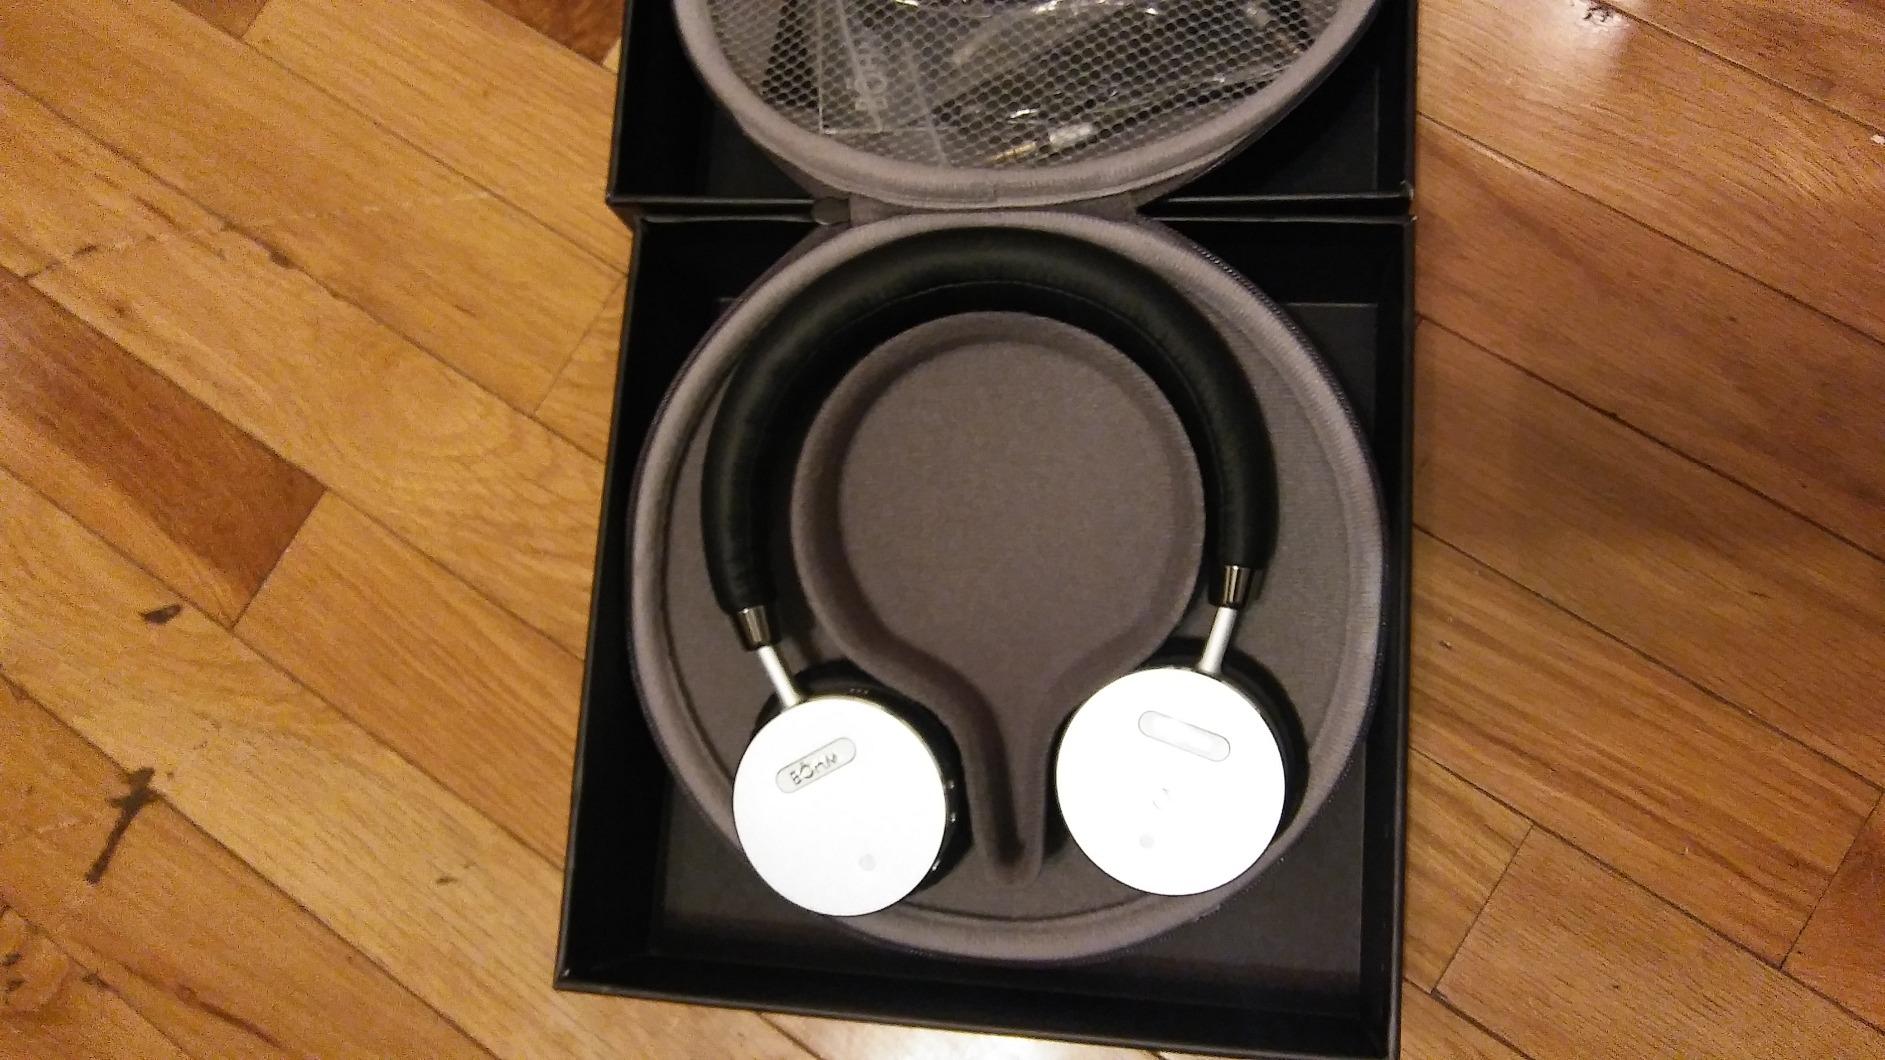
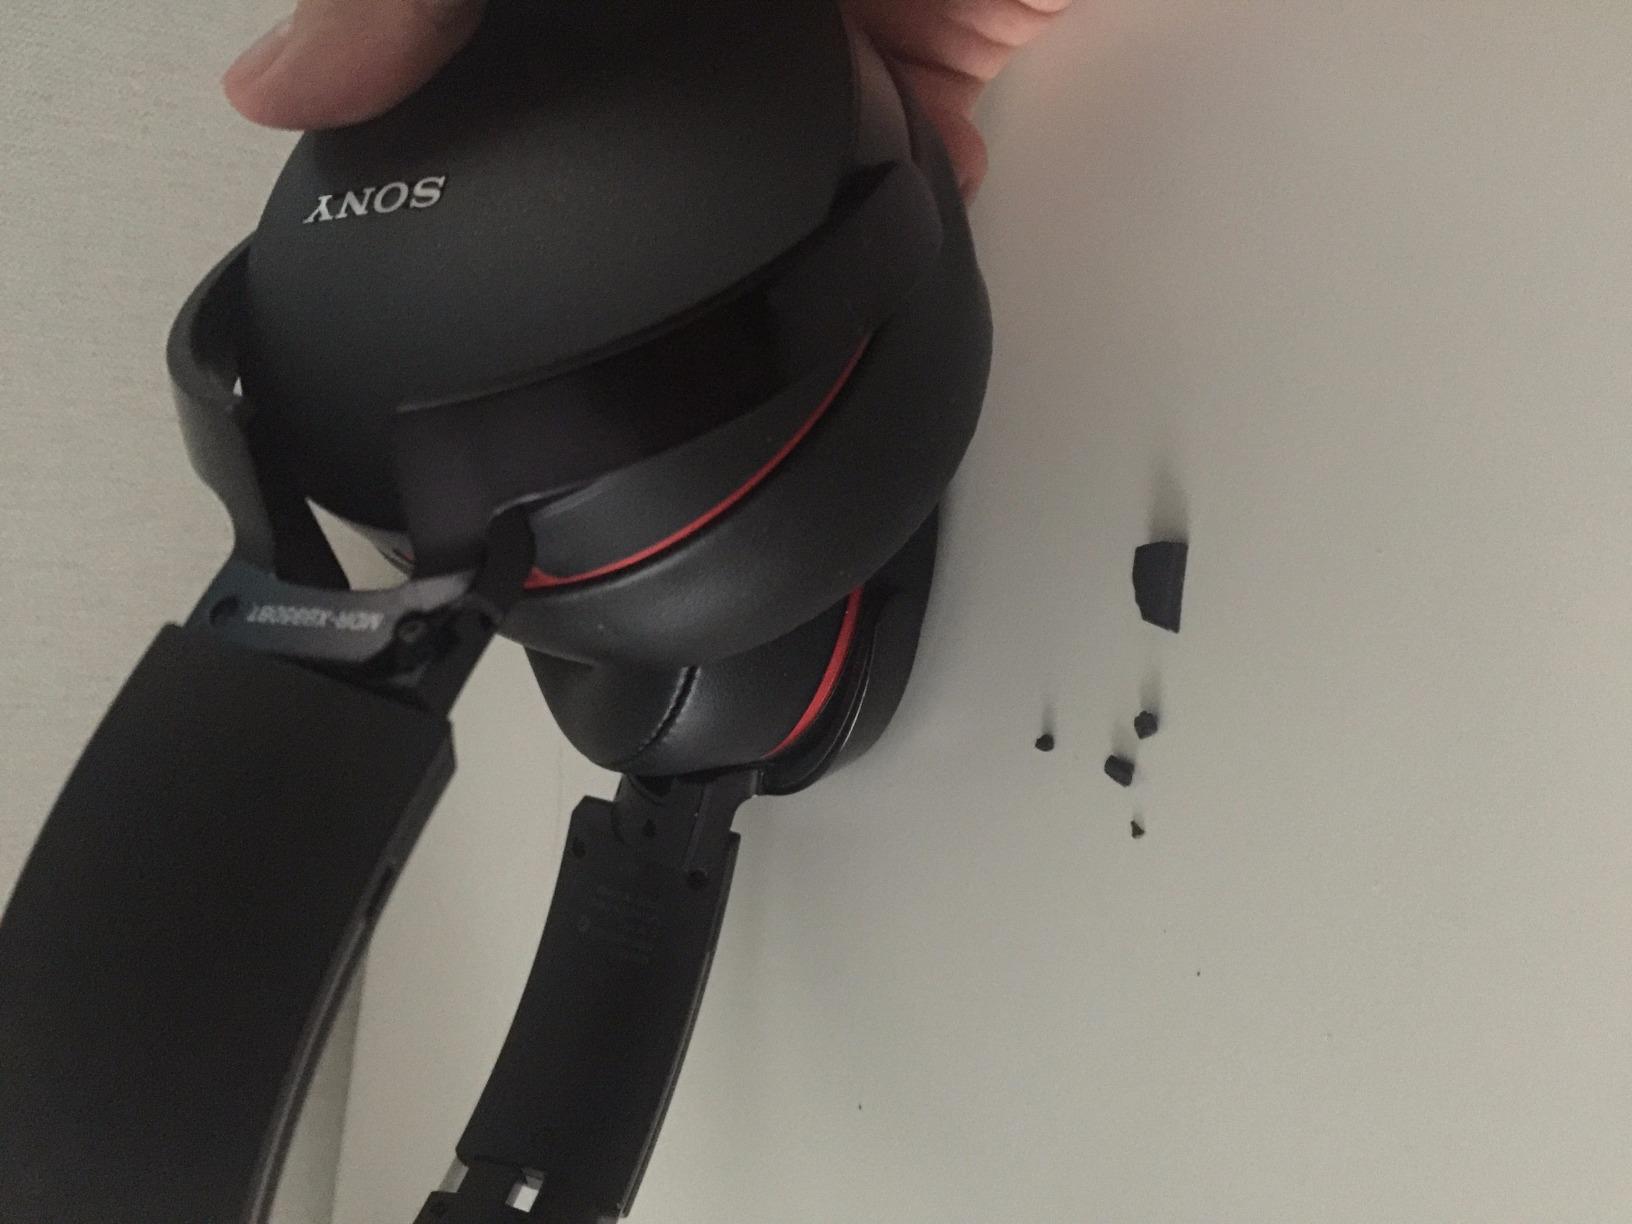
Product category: headphones
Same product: no